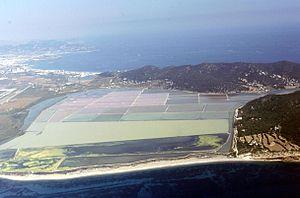
Le parc naturel de Ses Salines d'Ibiza et de Formentera est un espace naturel protégé des Îles Baléares en Espagne. Il comporte une partie terrestre sur les deux îles et une partie marine. Il est protégé par la loi 17/2001 du 19 décembre 2001 du Parlement des Îles Baléares.
Ibiza est la plus grande des îles Pityuses et l'une des quatre îles habitées de l'archipel des Baléares. En effet, elle est considérée, de façon abusive en géographie ancienne mais acceptable sur un plan d'administration politique ou d'histoire récente, comme l'une des quatre grandes îles habitées de cet archipel des Baléares. Celui-ci forme l'une des dix-sept communautés autonomes d'Espagne, en mer Méditerranée, dont l'île d'Ibiza est l'une des provinces. Elle est dirigée par le Conseil insulaire d'Ibiza et subdivisée en cinq communes.
Ibiza, biodiversité et culture est le nom utilisé par l'Unesco pour inscrire le 4 décembre 1999 un ensemble de biens culturels et naturels au titre du Patrimoine mondial. L'Unesco considère ainsi cet ensemble comme un excellent exemple de l'interaction entre les écosystèmes marins et côtiers et reconnaître l'importance de la longue histoire d'Ibiza.